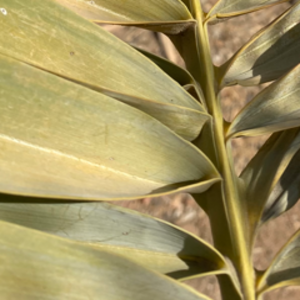
Label: Leaf Spots